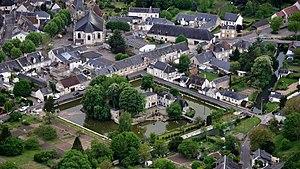
Onzain est une ancienne commune française située dans le département de Loir-et-Cher, en région Centre-Val de Loire.